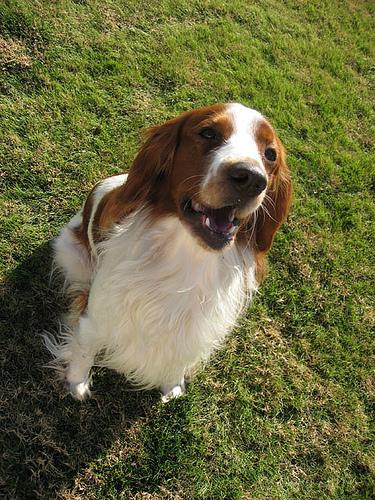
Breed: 202-n000023-Welsh_springer_spaniel